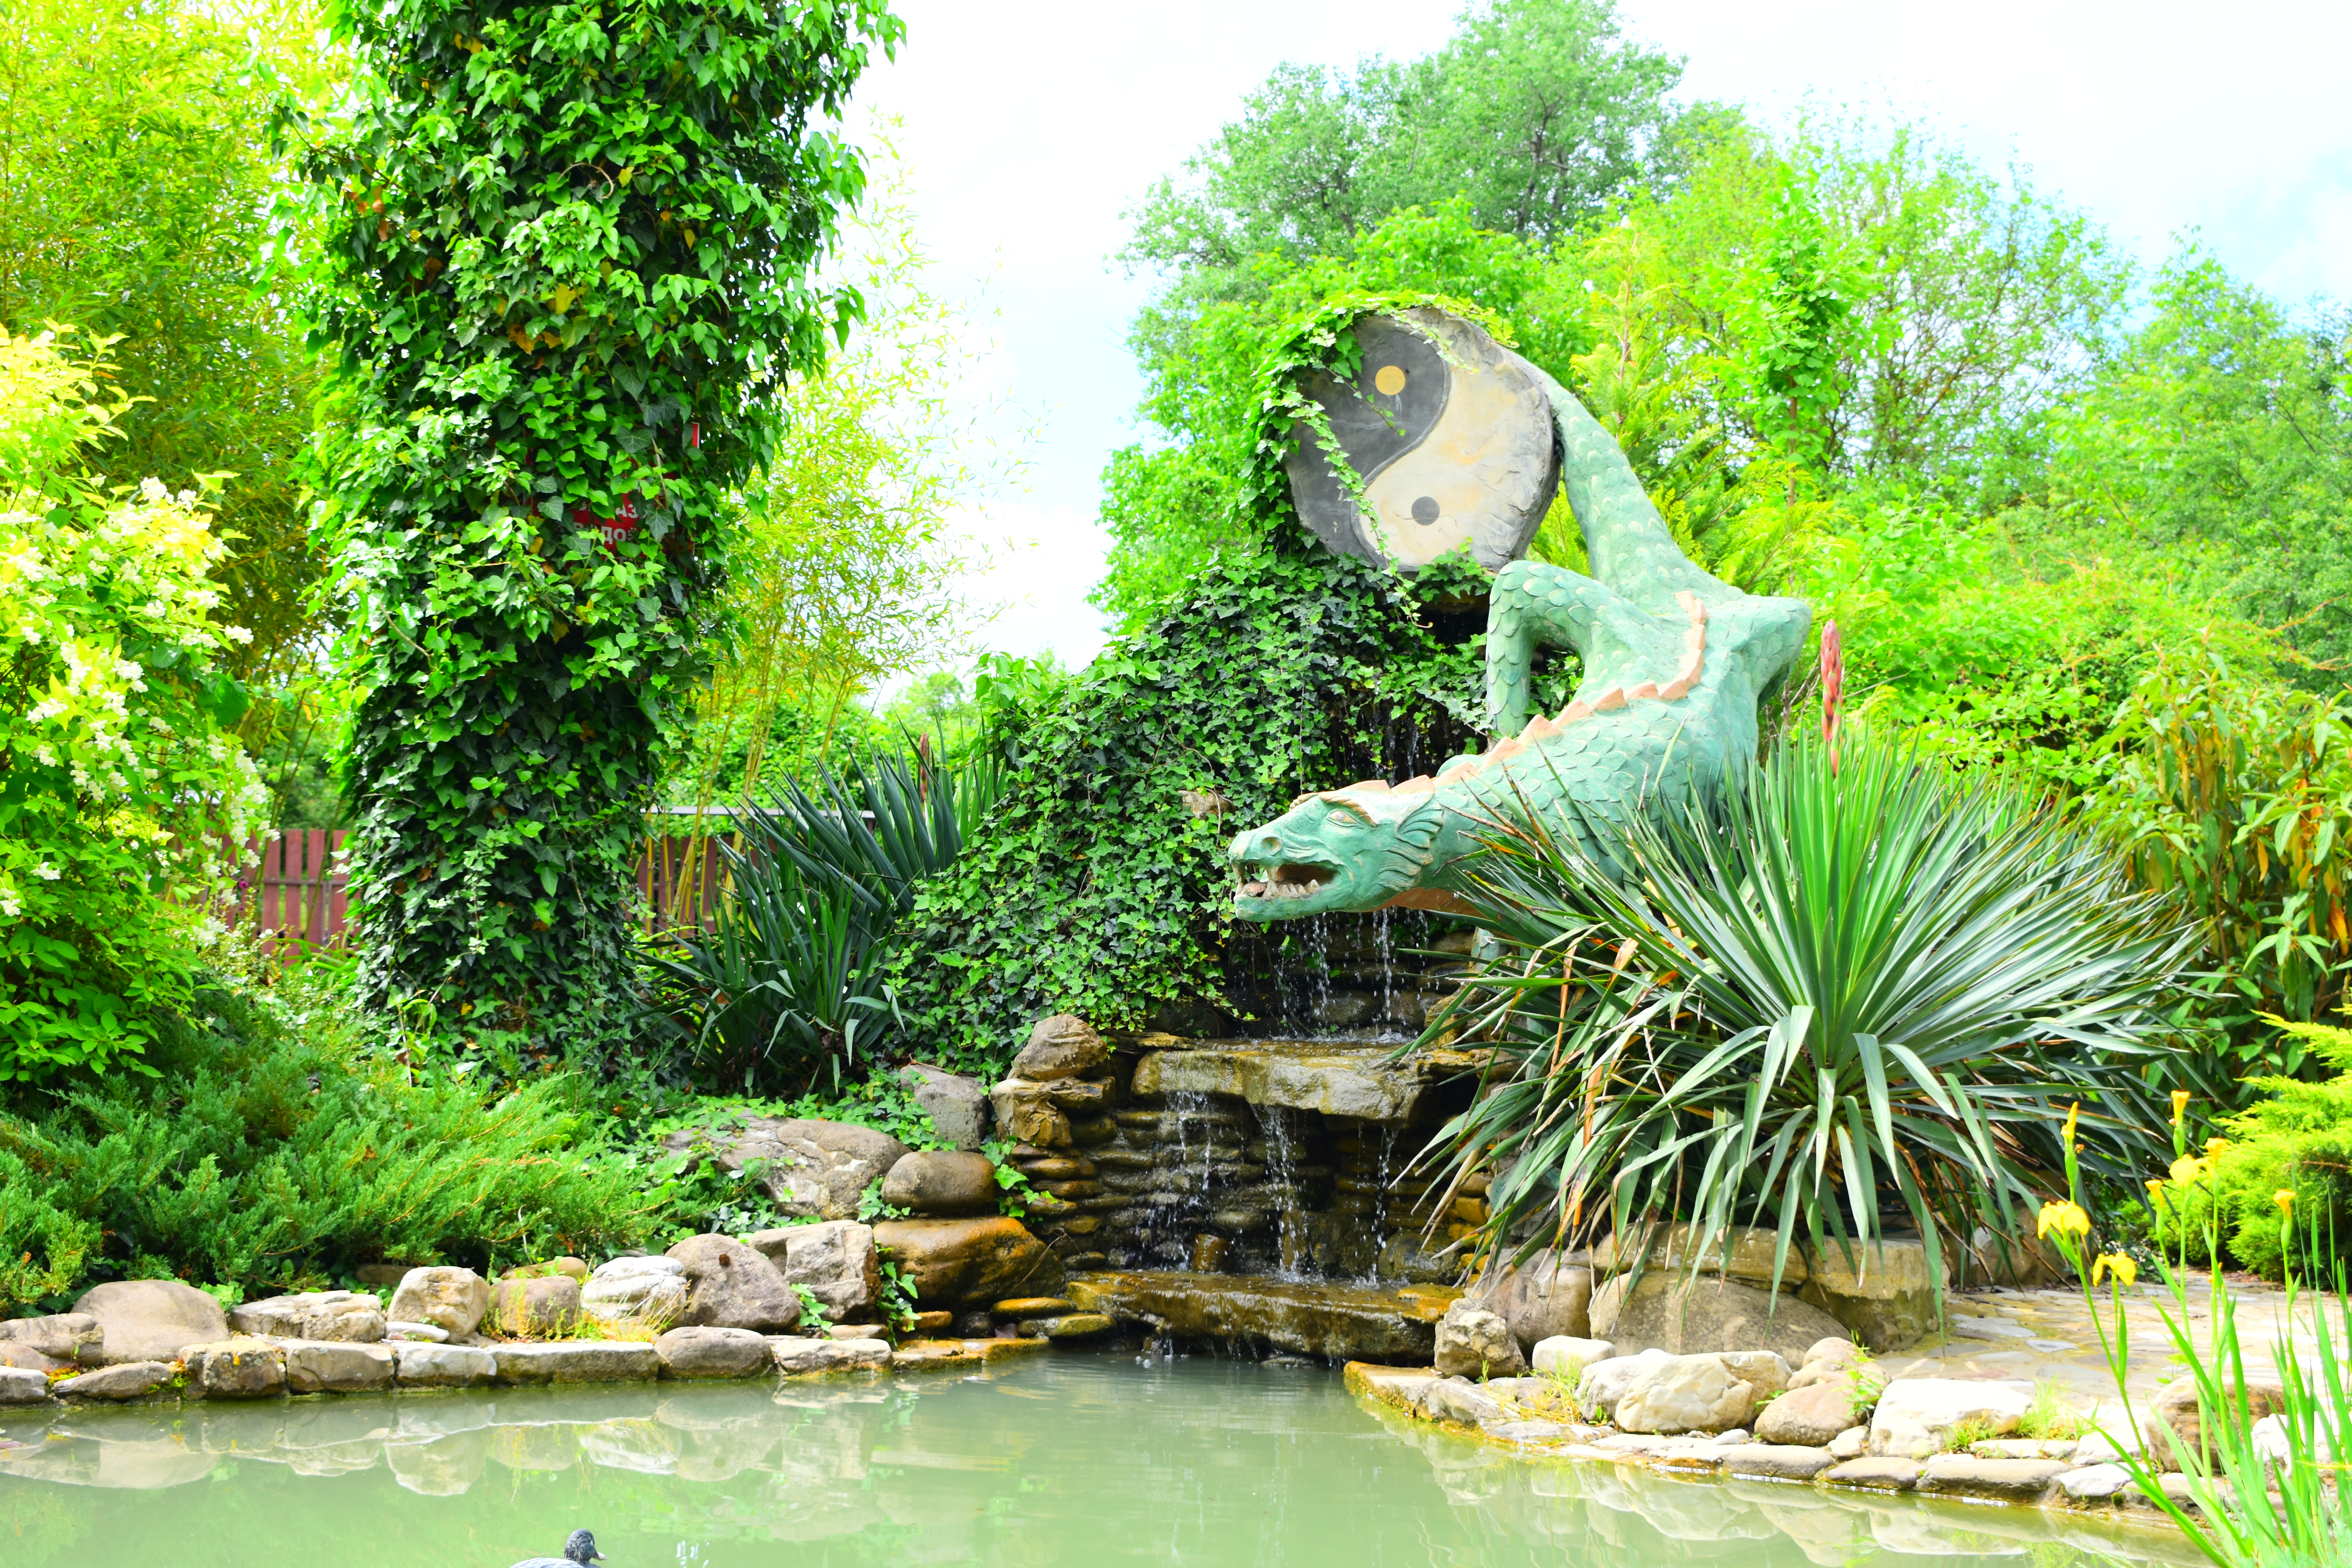
natural, water, plant, plant community, green, botany, natural landscape, sculpture, terrestrial plant, vegetation, tree, statue, watercourse, leisure, grass, sky, landscape, shrub, art, lawn ornament, groundcover, arecales, aquatic plant, landscaping, lake, garden, Environmental art, water feature, nature reserve, pond, spring, riparian zone, jungle, hedge, yard, tropics, reservoir, rock, stream, forest, backyard, monument, riparian forest, recreation, rainforest, tourism